Freightliner Trucks

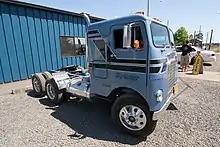
White Freightliner WFT

To reduce import tariffs imposed by Canada (later removed by Auto Pact), Freightliner opened its first Canadian manufacturing facility in 1961, in Burnaby, British Columbia. To increase production in the United States, assembly plants were opened in Chino, California, and Indianapolis, Indiana. In 1969, a second facility was opened in Portland for parts production.